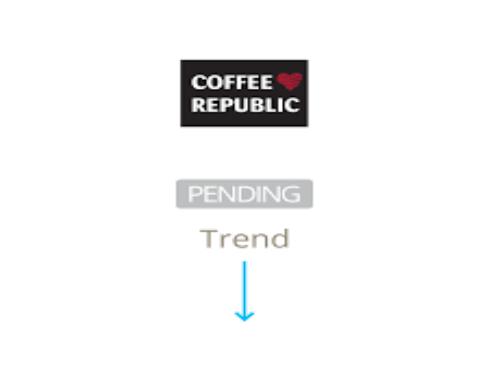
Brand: Coffee Republic
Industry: Food